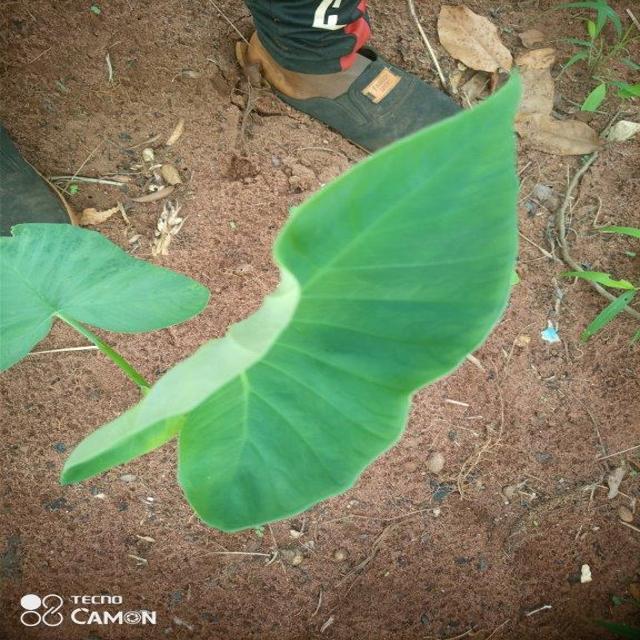
Label: Healthy